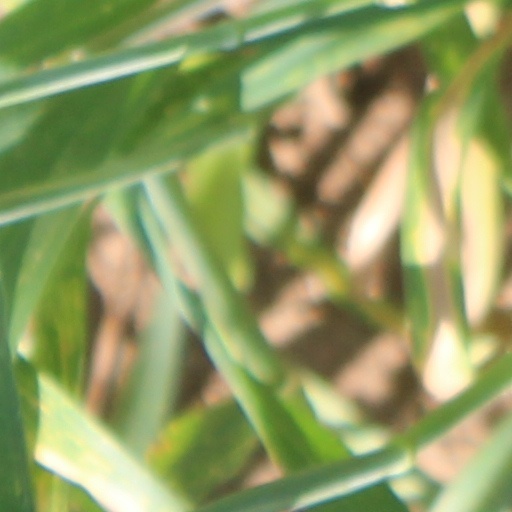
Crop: wheat